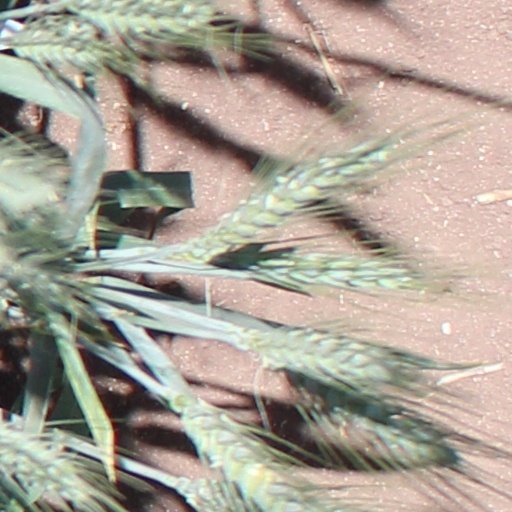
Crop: wheat